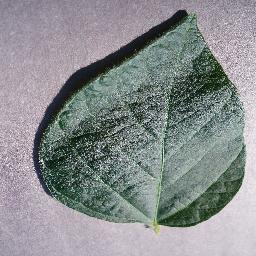
Label: Soybean___healthy